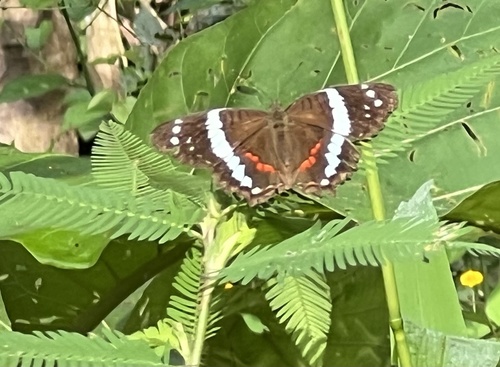
Scientific name: Anartia fatima
Common name: Banded peacock
Family: Nymphalidae
Order: Lepidoptera
Pollinator type: Primary pollinator
Habitat: Open areas and gardens
Geographic range: South America
Conservation status: Least Concern